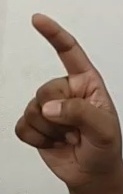
ASL sign: Z